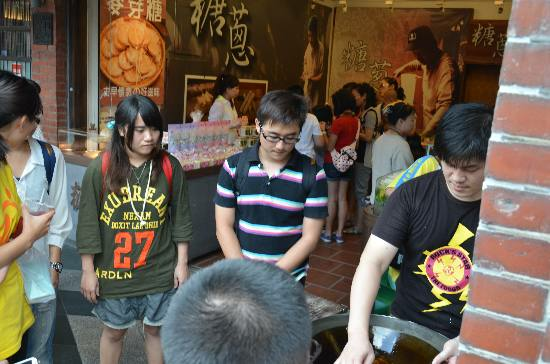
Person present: Yes